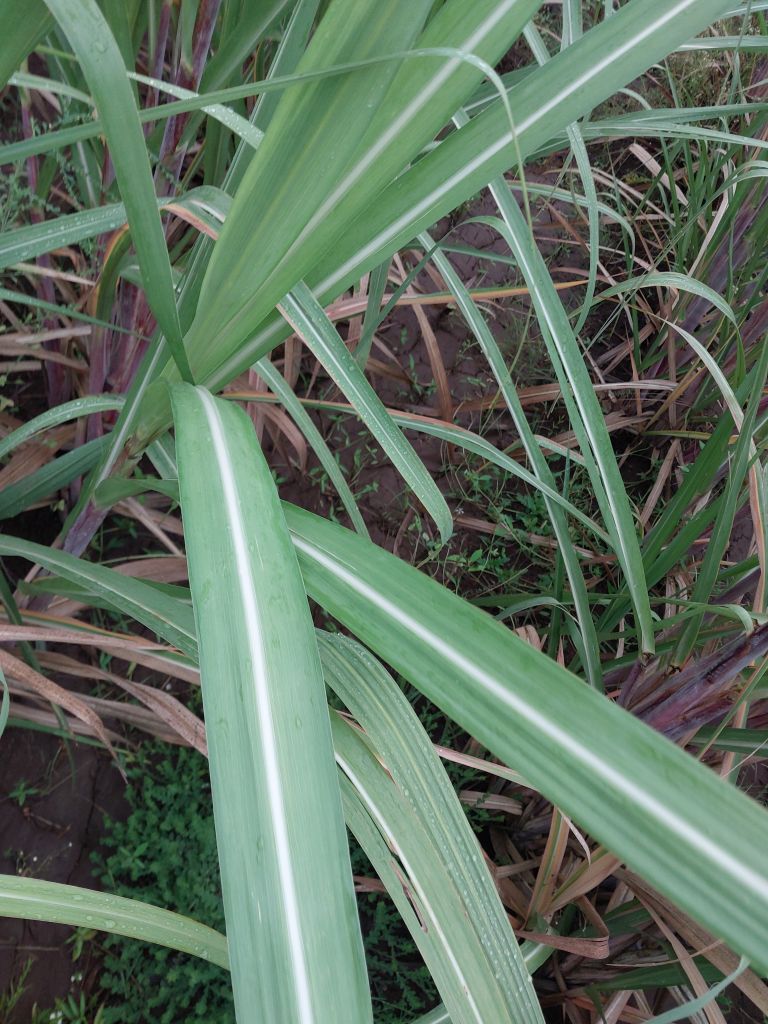
Label: Healthy